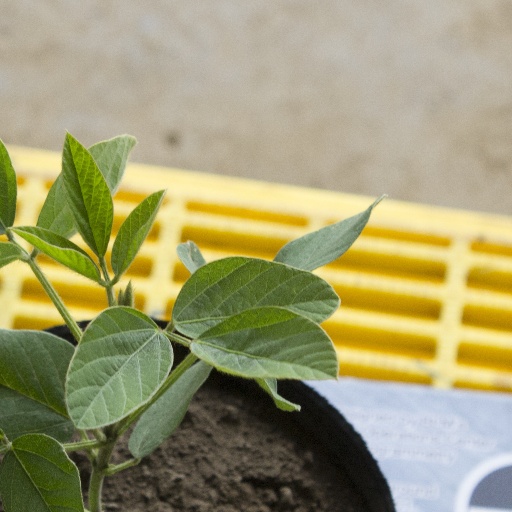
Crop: soybean